Gomel

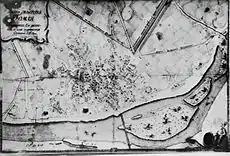
Map of Gomel in 1799

The period when Gomel was part of the Russian Empire was marked by rapid growth of the population, urban infrastructure, and industrial capacity, predominantly after the construction of railways in the late 19th century.